Magnus of Cuneo

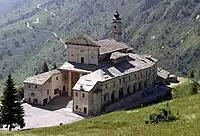
Santuario di San Magno

As Damiano Pomi points out, neither documentary nor archaeological evidence supports the connection between Magnus and the Theban Legion. Similar to the cults of Chiaffredo at Crissolo, Bessus at Val Soana, Tegulus at Ivrea, Constantius at Villar San Costanzo, and Dalmatius at Borgo San Dalmazzo, the cult of Magnus was linked with that of the Theban Legion to lend antiquity to a local saint about whom nothing was really known.